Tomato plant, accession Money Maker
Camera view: bottom (45 deg); turntable rotation: 240 degrees
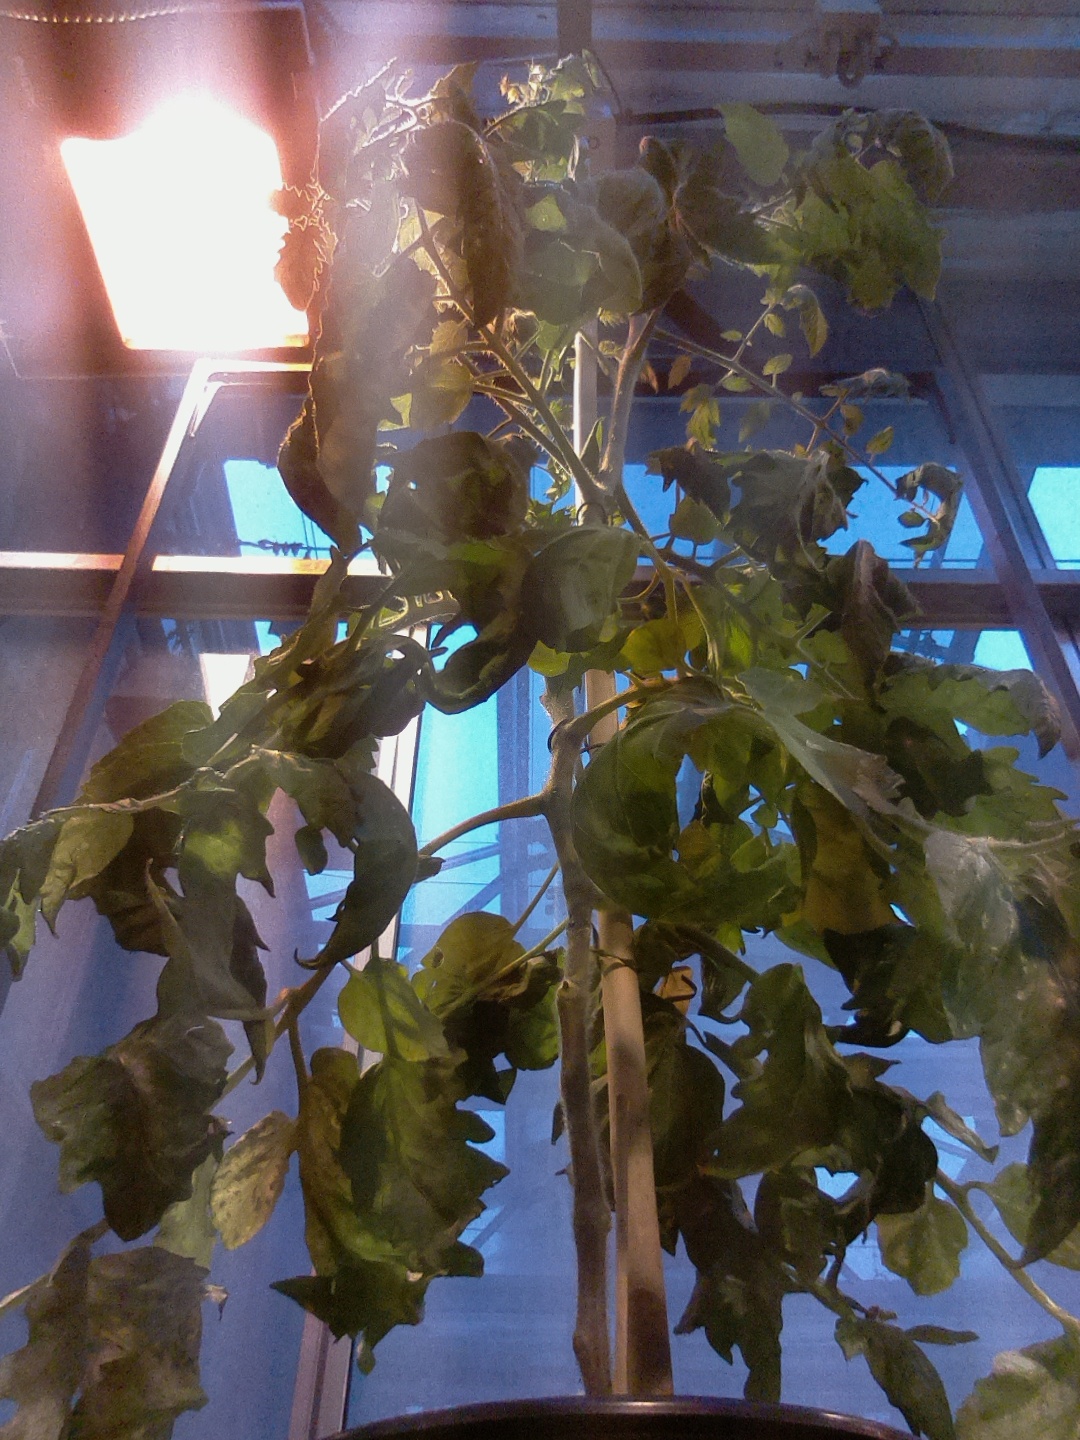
BBCH growth stage 71: 10%-20% of final fruit size